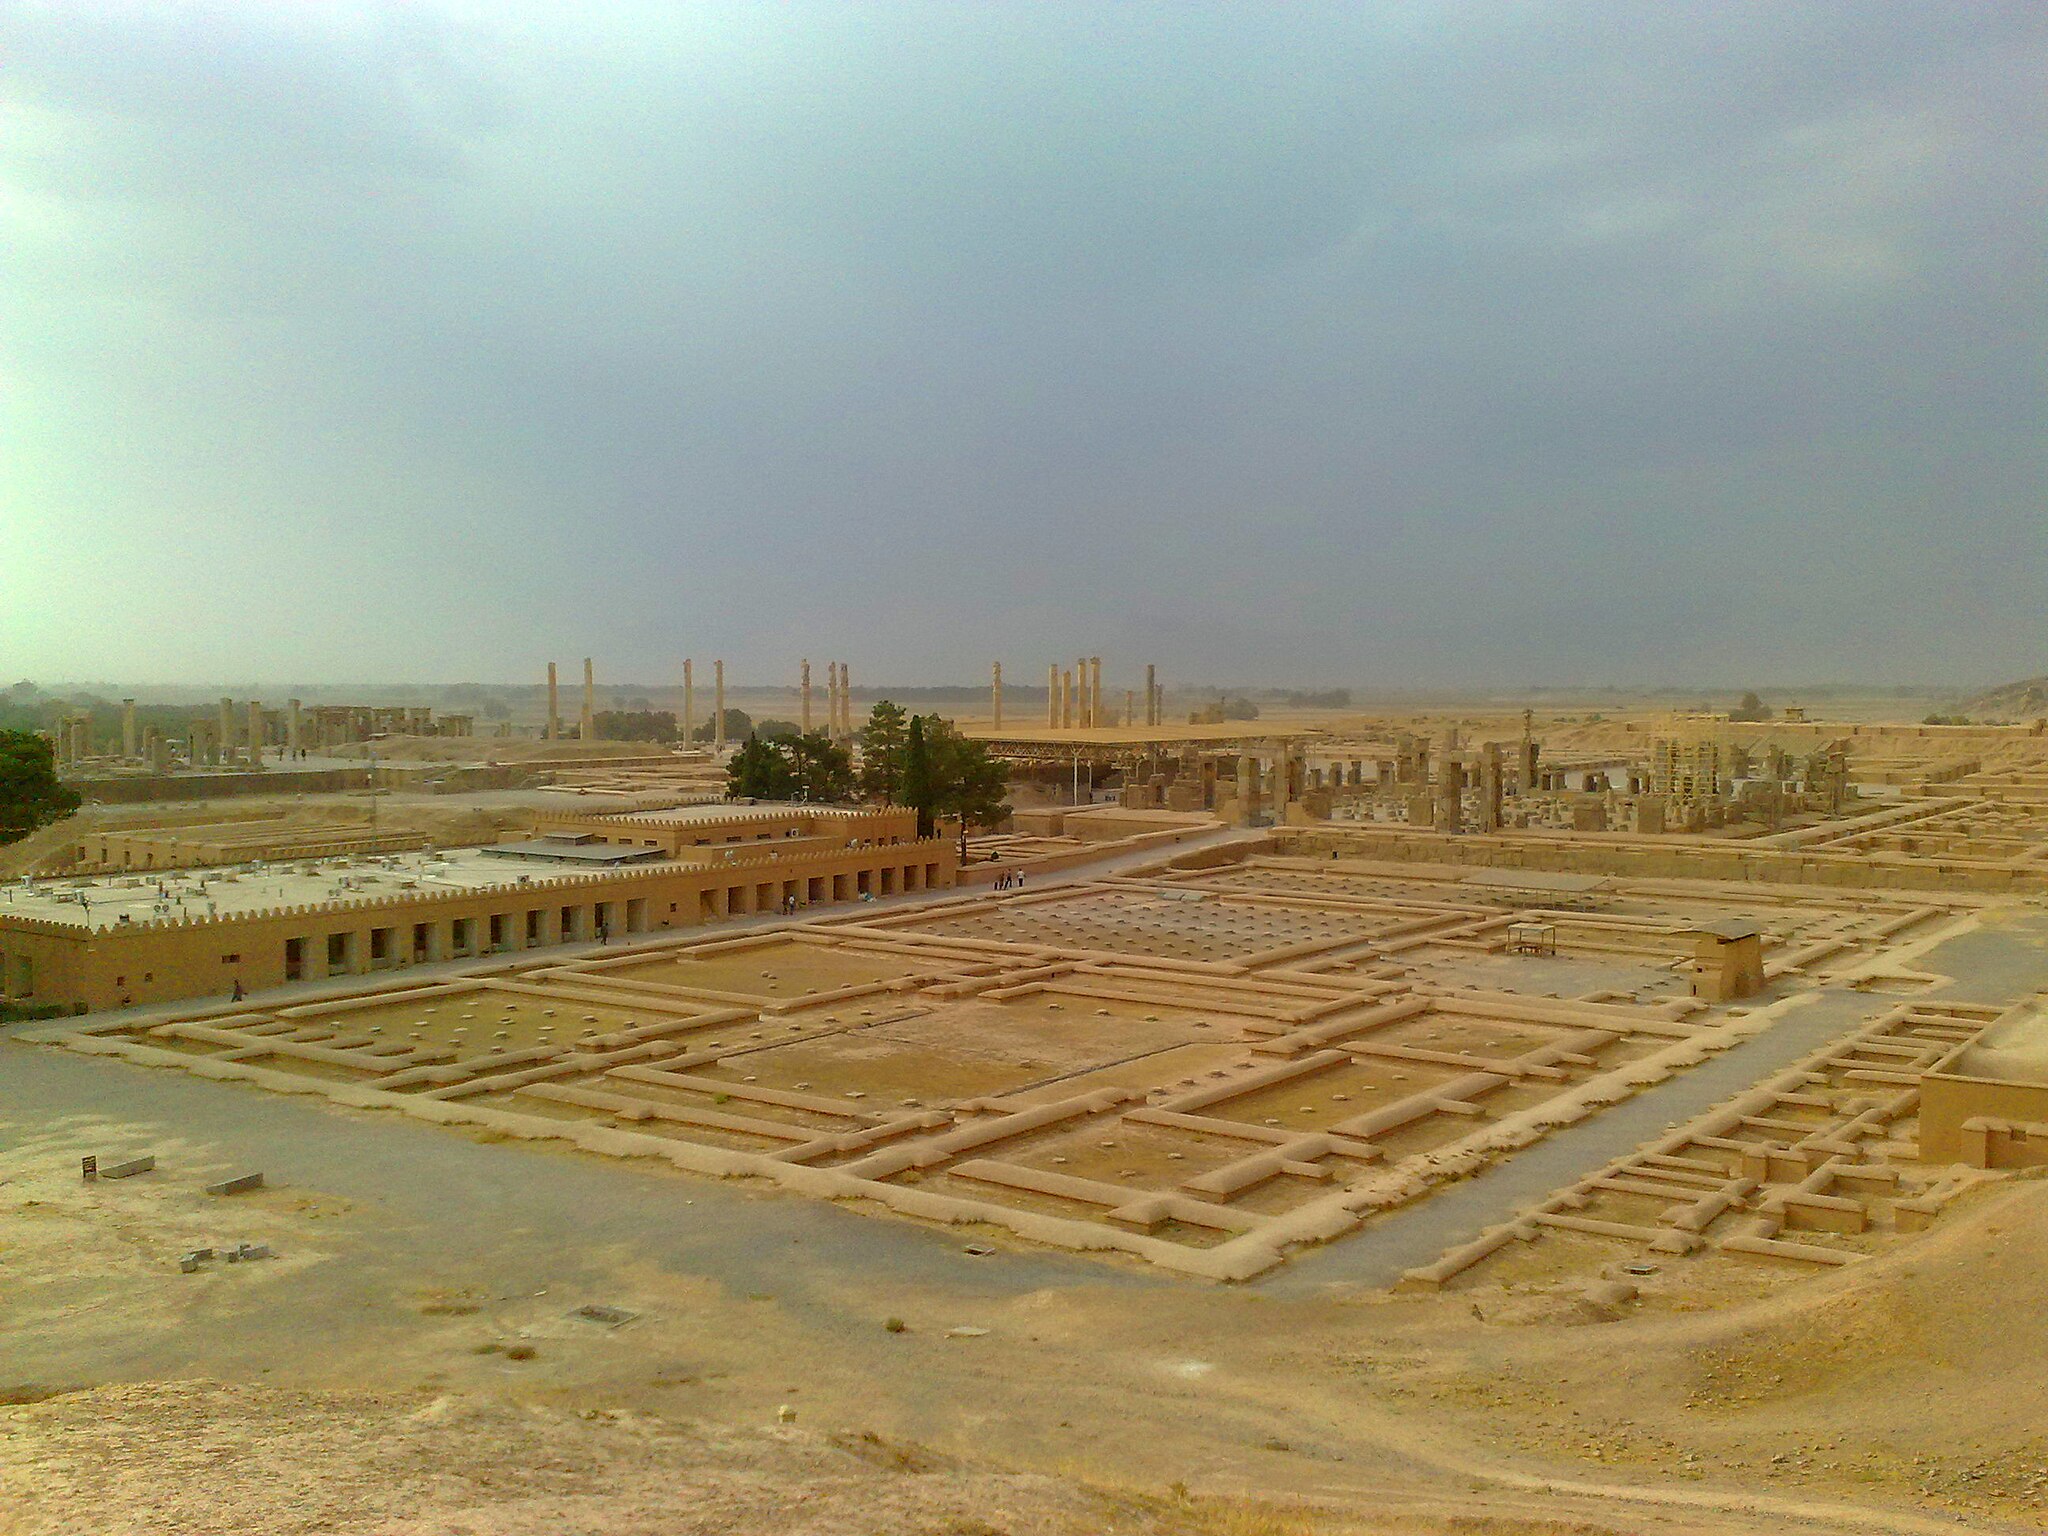
Title: Parse3
Description: Persepolispic
Date: 2011-06-01
Categories: Taken with Nokia N82, Treasury of Persepolis, Self-published work, 2010 in Persepolis, General views of Persepolis